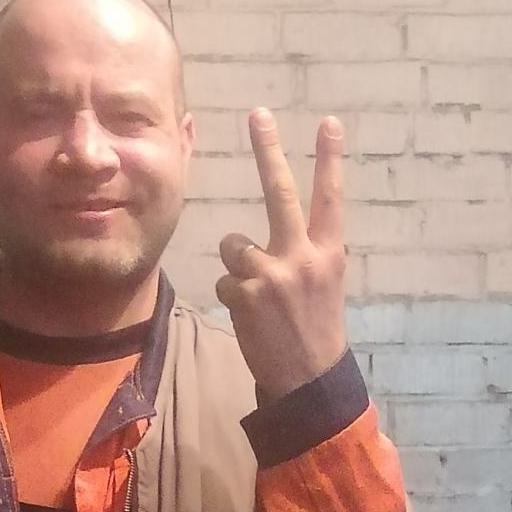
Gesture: peace_inverted